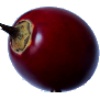
Label: tamarillo